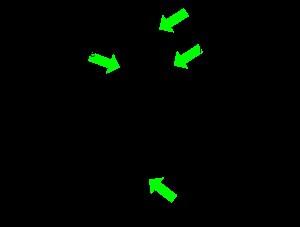
Les modifications post-transcriptionnelles représentent l'ensemble des modifications qu'un ARN subit après avoir été transcrit. On parle également de maturation de l’ARN. Les modifications les plus connues sont l'ajout d'une coiffe, la polyadénylation ou encore l’épissage, mais il en existe bien d'autres.